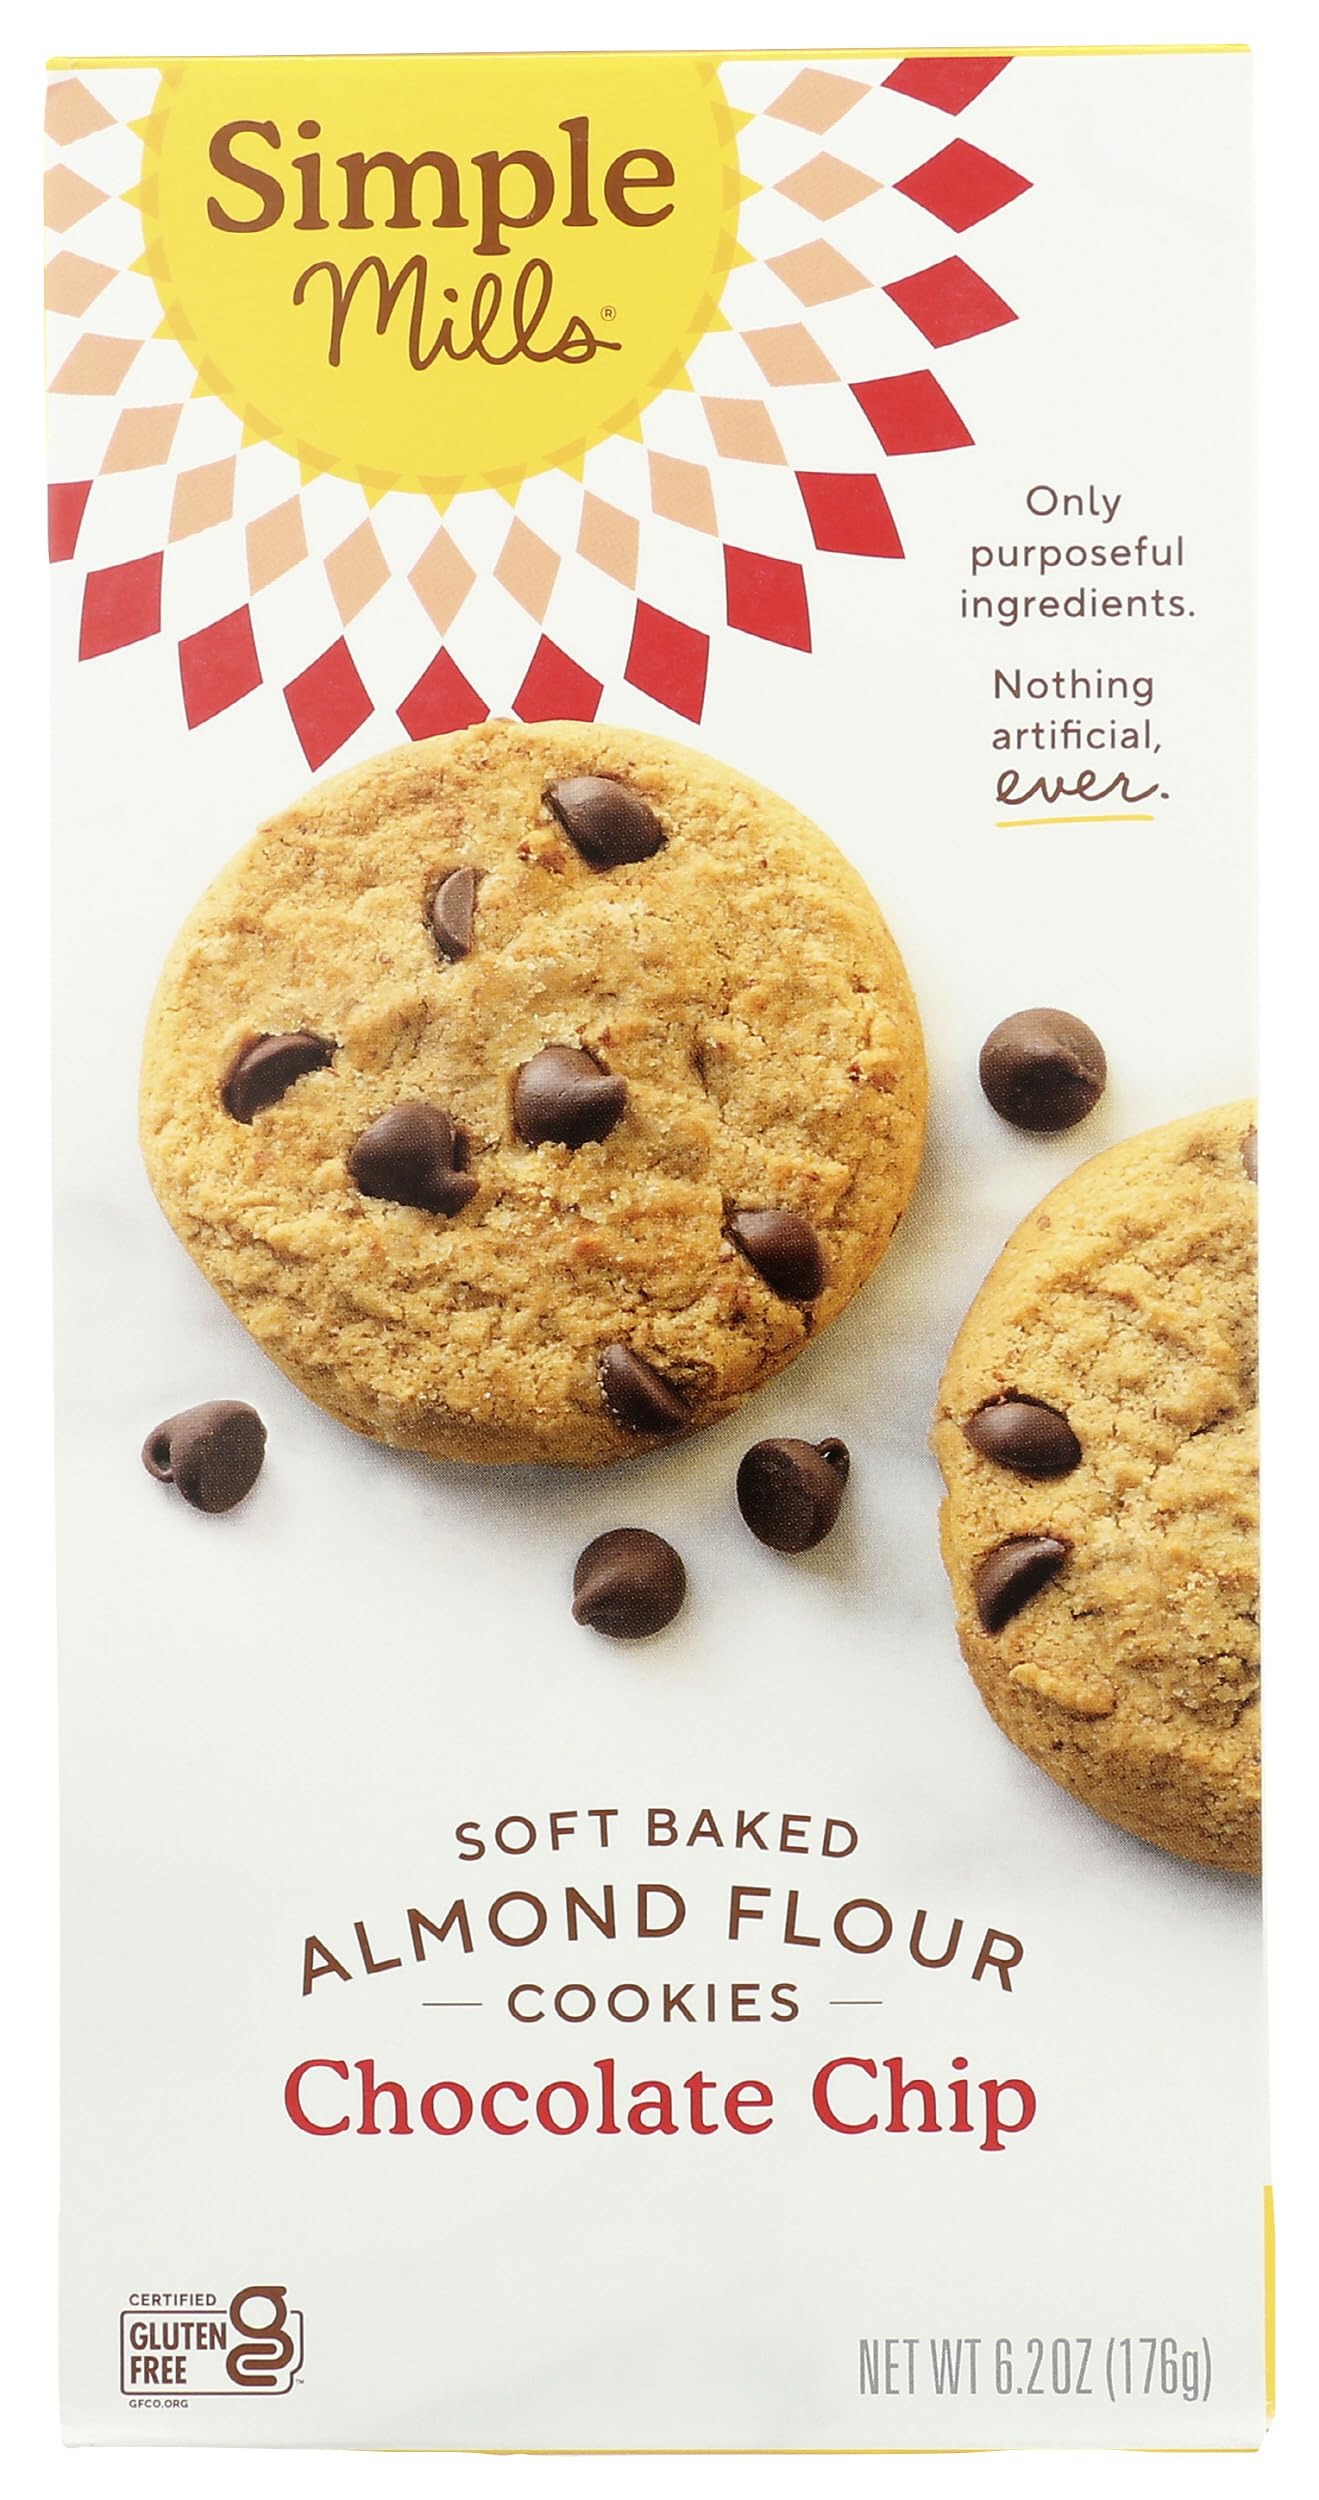
Item Name: Simple Mills Almond Flour Soft Baked Cookies, Chocolate Chip - Gluten Free, Healthy Snacks, Made with Organic Coconut Oil, Plant Based, 6.2 Ounce (Pack of 1)
Bullet Point 1: Receive 1 box of Simple Mills Chocolate Chip Almond Flour Cookies. Not your average cookie. Our perfectly sweet Soft-Baked Chocolate Chip cookies let you indulge in a cookie craving that does more for you, thanks to our ingredients
Bullet Point 2: Take a look at our nutritious cookie ingredients. Nutrient dense, purposeful ingredient list for these delicious snacks from Simple Mills.
Bullet Point 3: See our reviews on your iPhone, iPad, Android, or laptop by scrolling down to see how other consumers rate our delicous taste!
Bullet Point 4: Nothing artificial, ever. Shelf stable snack that is perfect for stocking up the pantry and great way to gain energy and boost productivity
Bullet Point 5: Made With Simple Ingredients, Certified Gluten free, Non-GMO, Grain Free, Corn Free, Paleo Friendly, Plant Based
Value: 6.2
Unit: Ounce

Price: 5.49